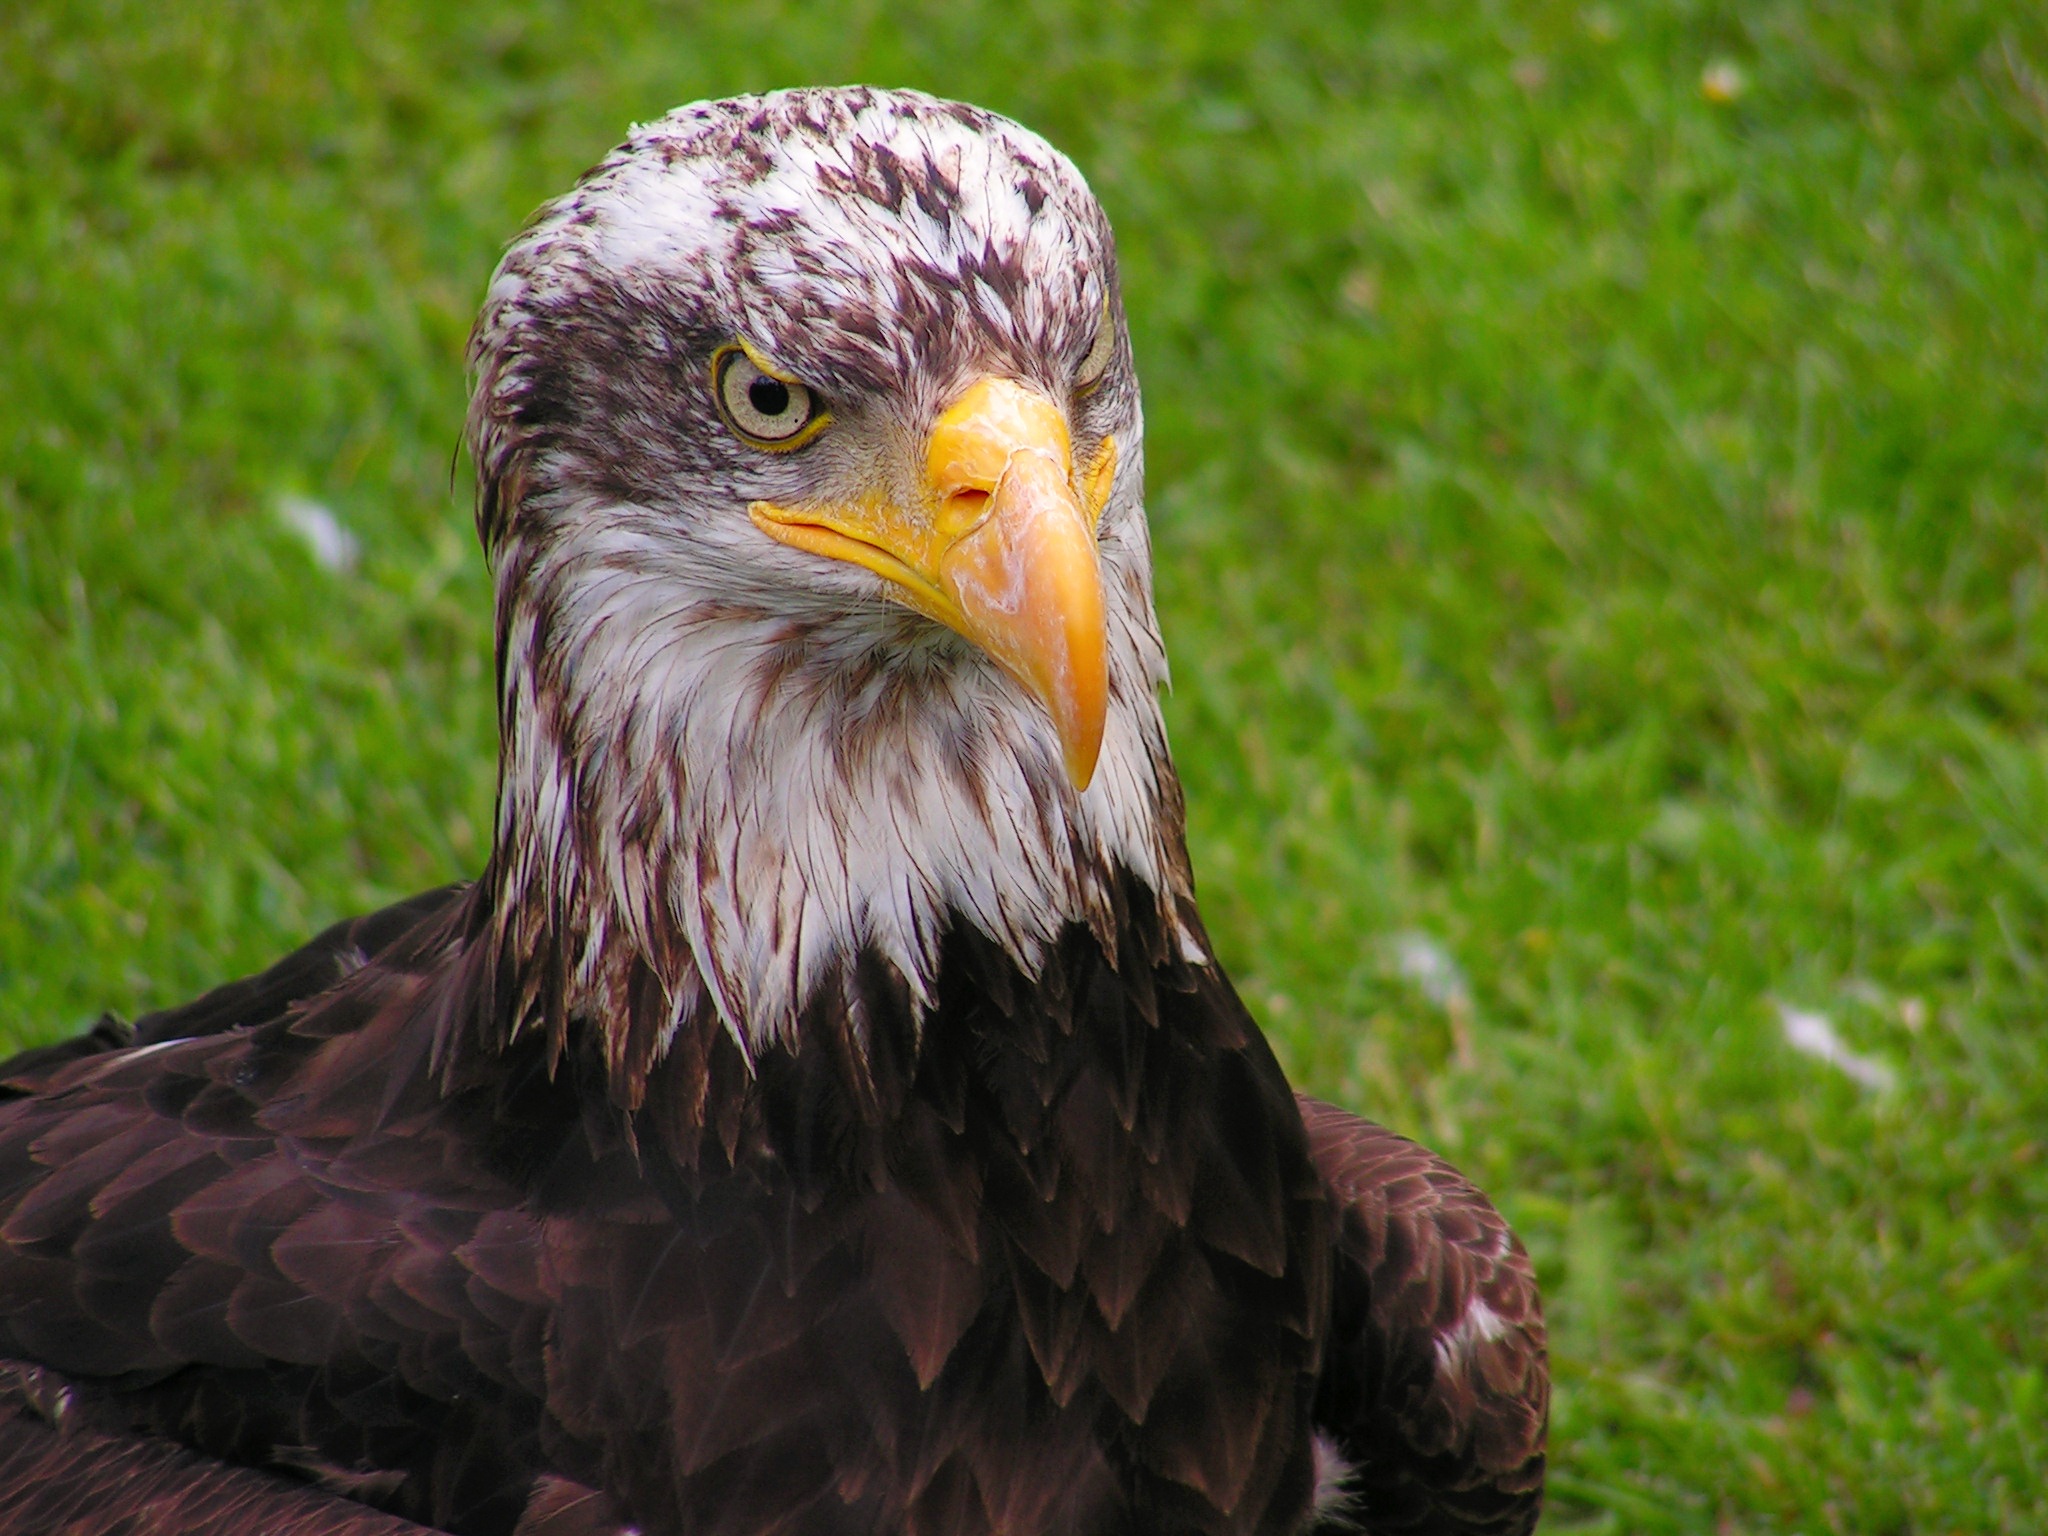
grass, bird, wing, wildlife, portrait, beak, eagle, fauna, bird of prey, bald eagle, head, vertebrate, cub, accipitriformes